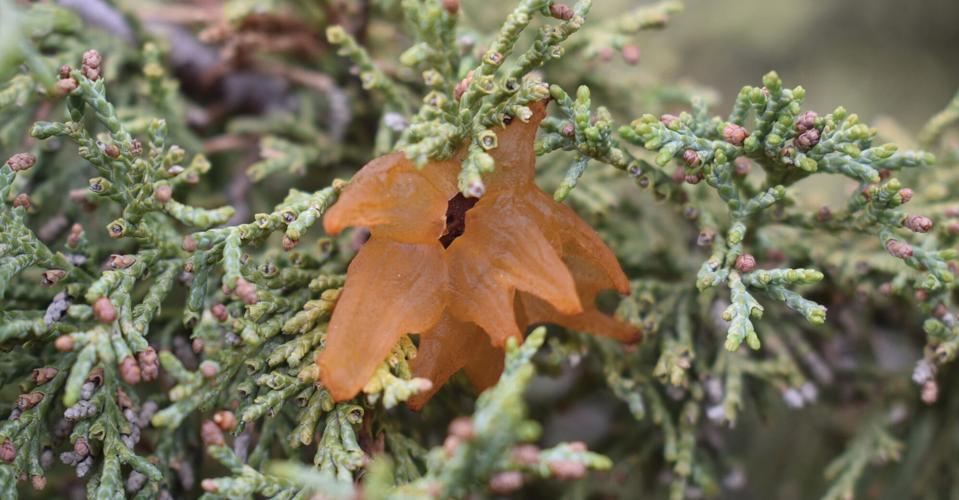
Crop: apple
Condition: rust